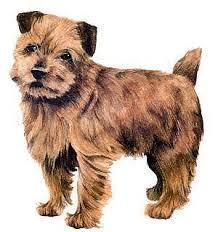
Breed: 203-n000027-Norfolk_terrier